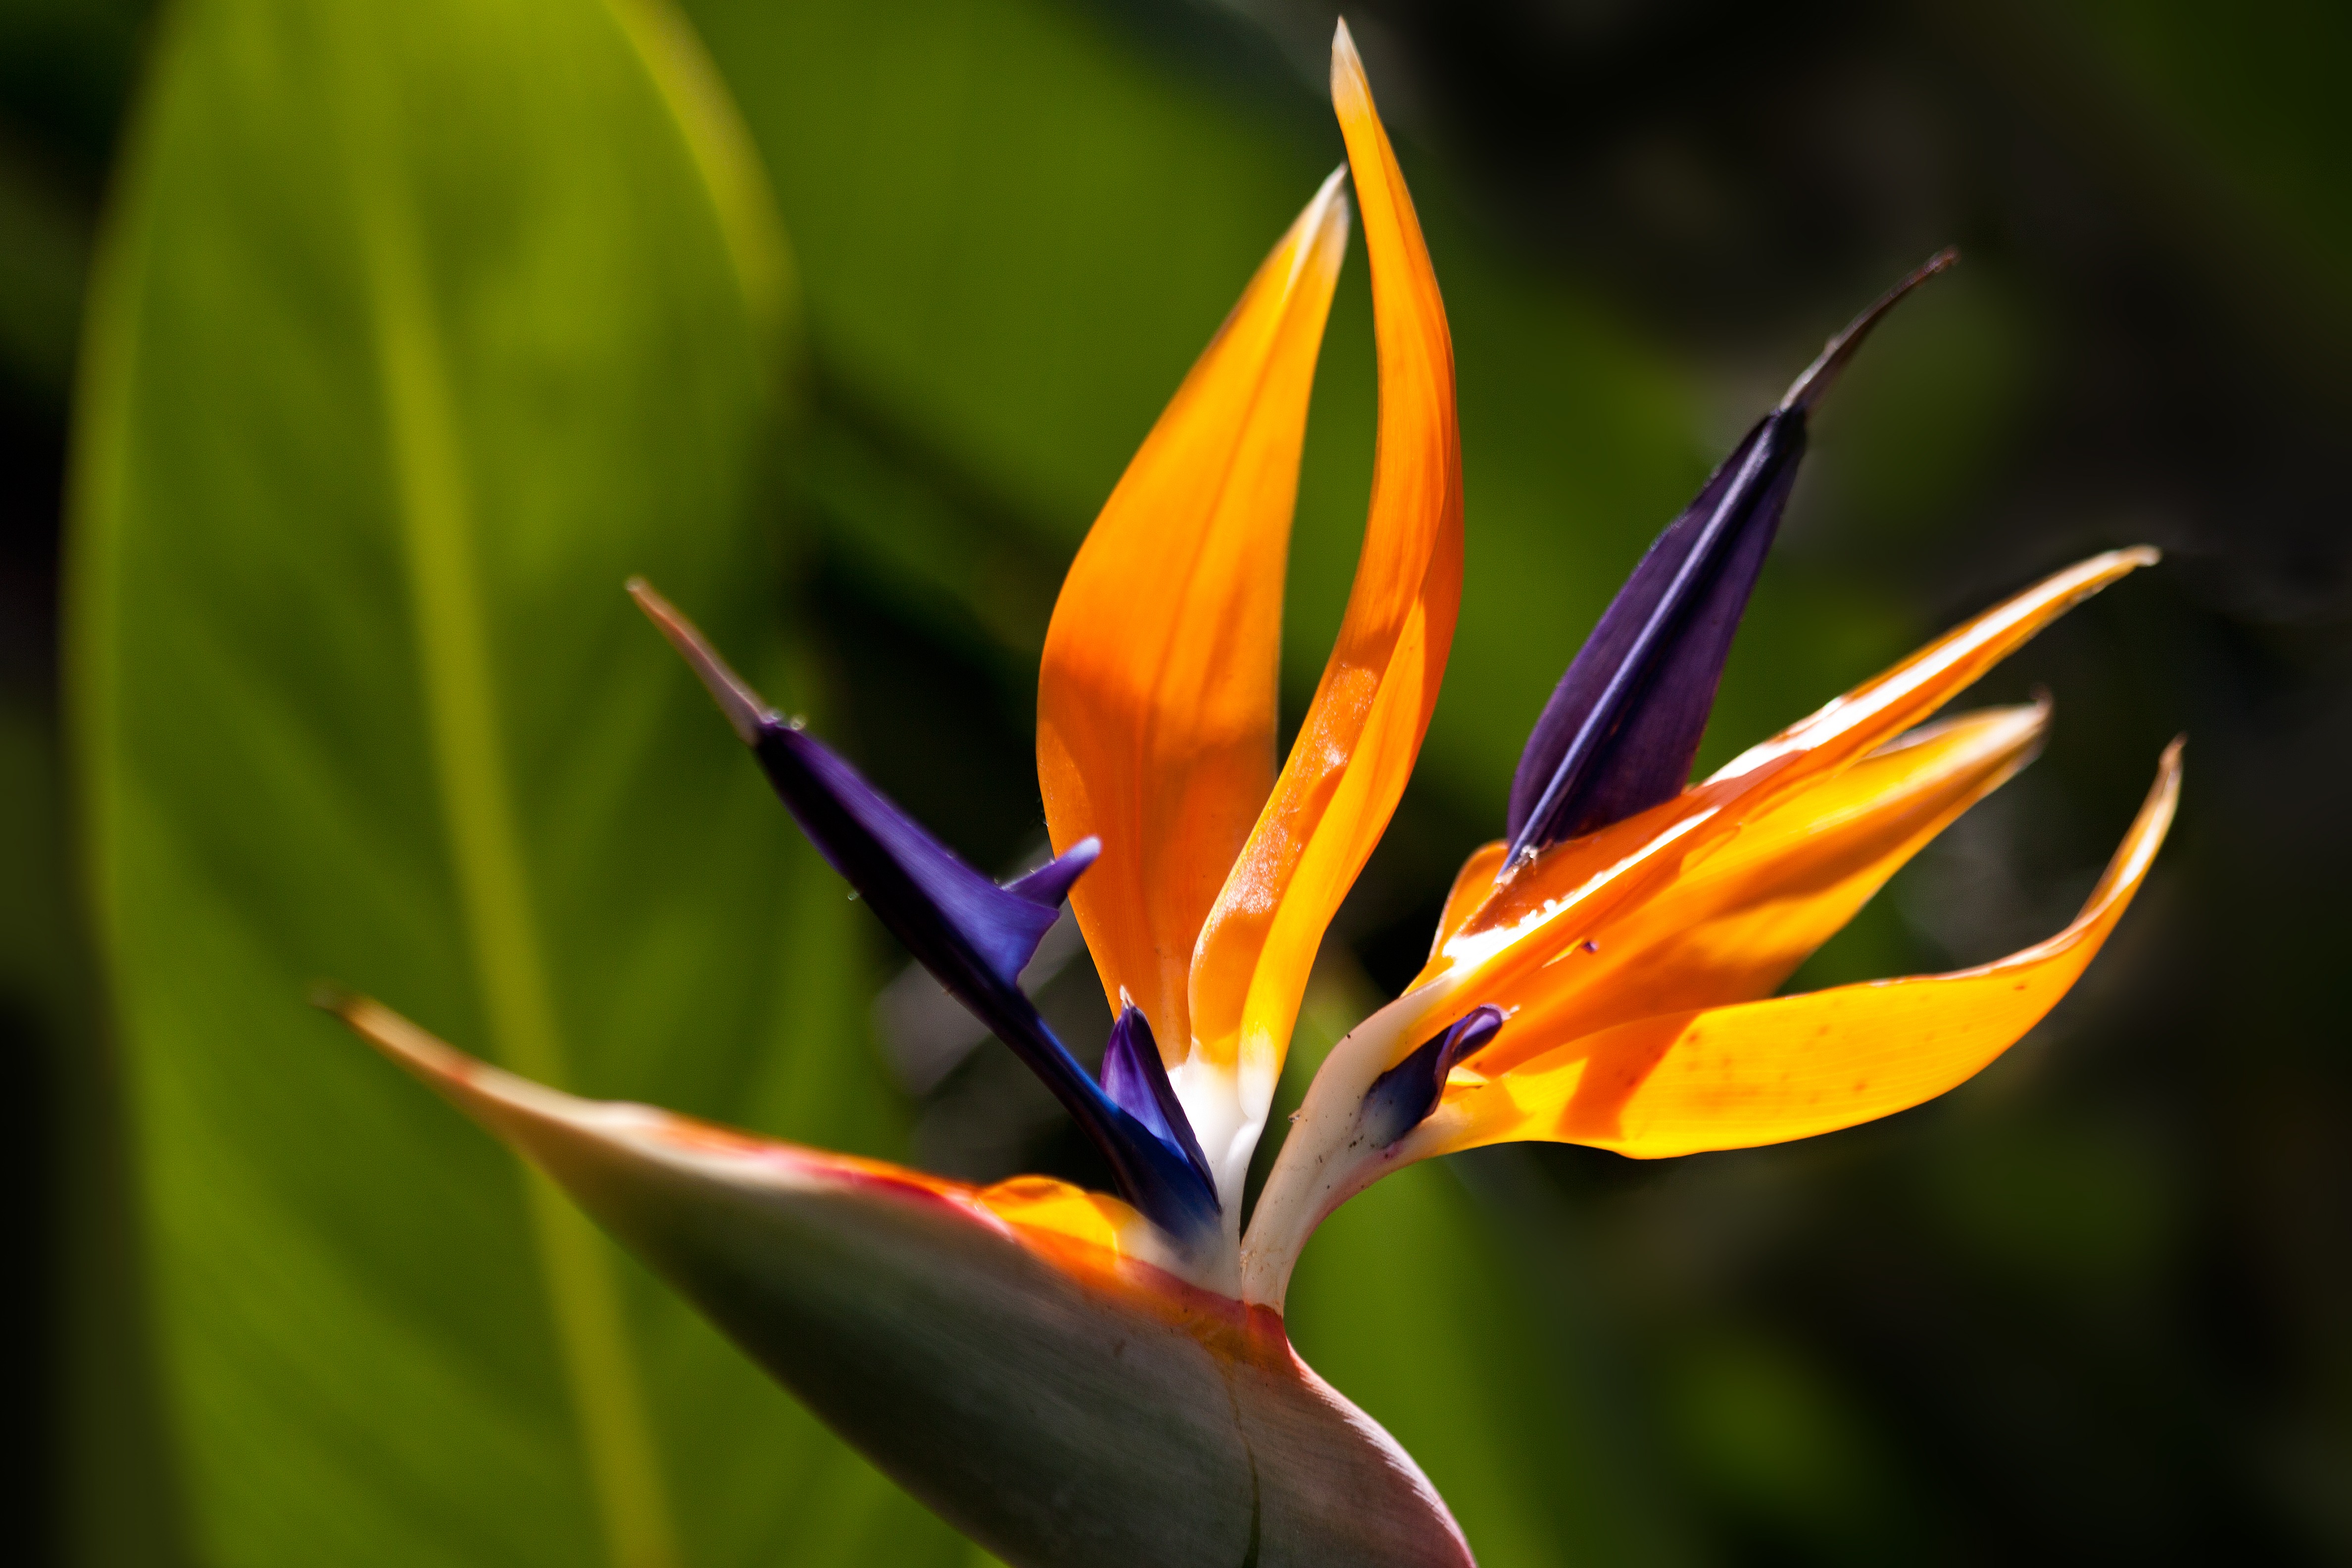
nature, grass, light, plant, photography, sunlight, leaf, flower, petal, orange, green, africa, shadow, botany, yellow, garden, flora, fauna, wildflower, close up, violet, botanical garden, exotic, spread, carpel, back light, macro photography, strelitzia, bird of paradise flower, flowering plant, caudata, strelitzia orchids, bract, plant stem